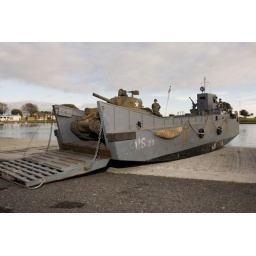
Some enthusiasts were running their remote controlled ships around the canoe lake the other day.